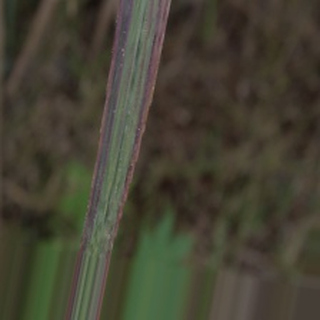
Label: sugarcane_bacterial_blight